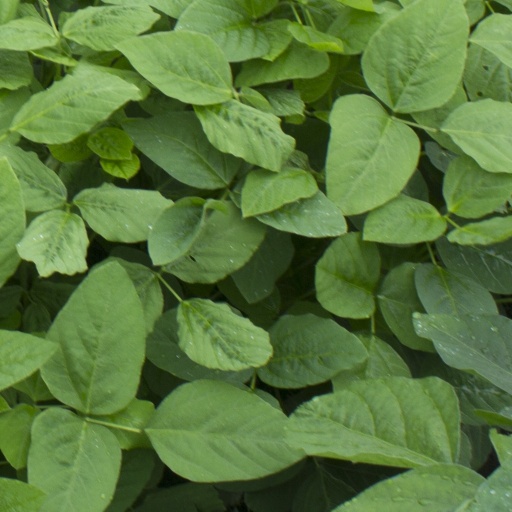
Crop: soybean